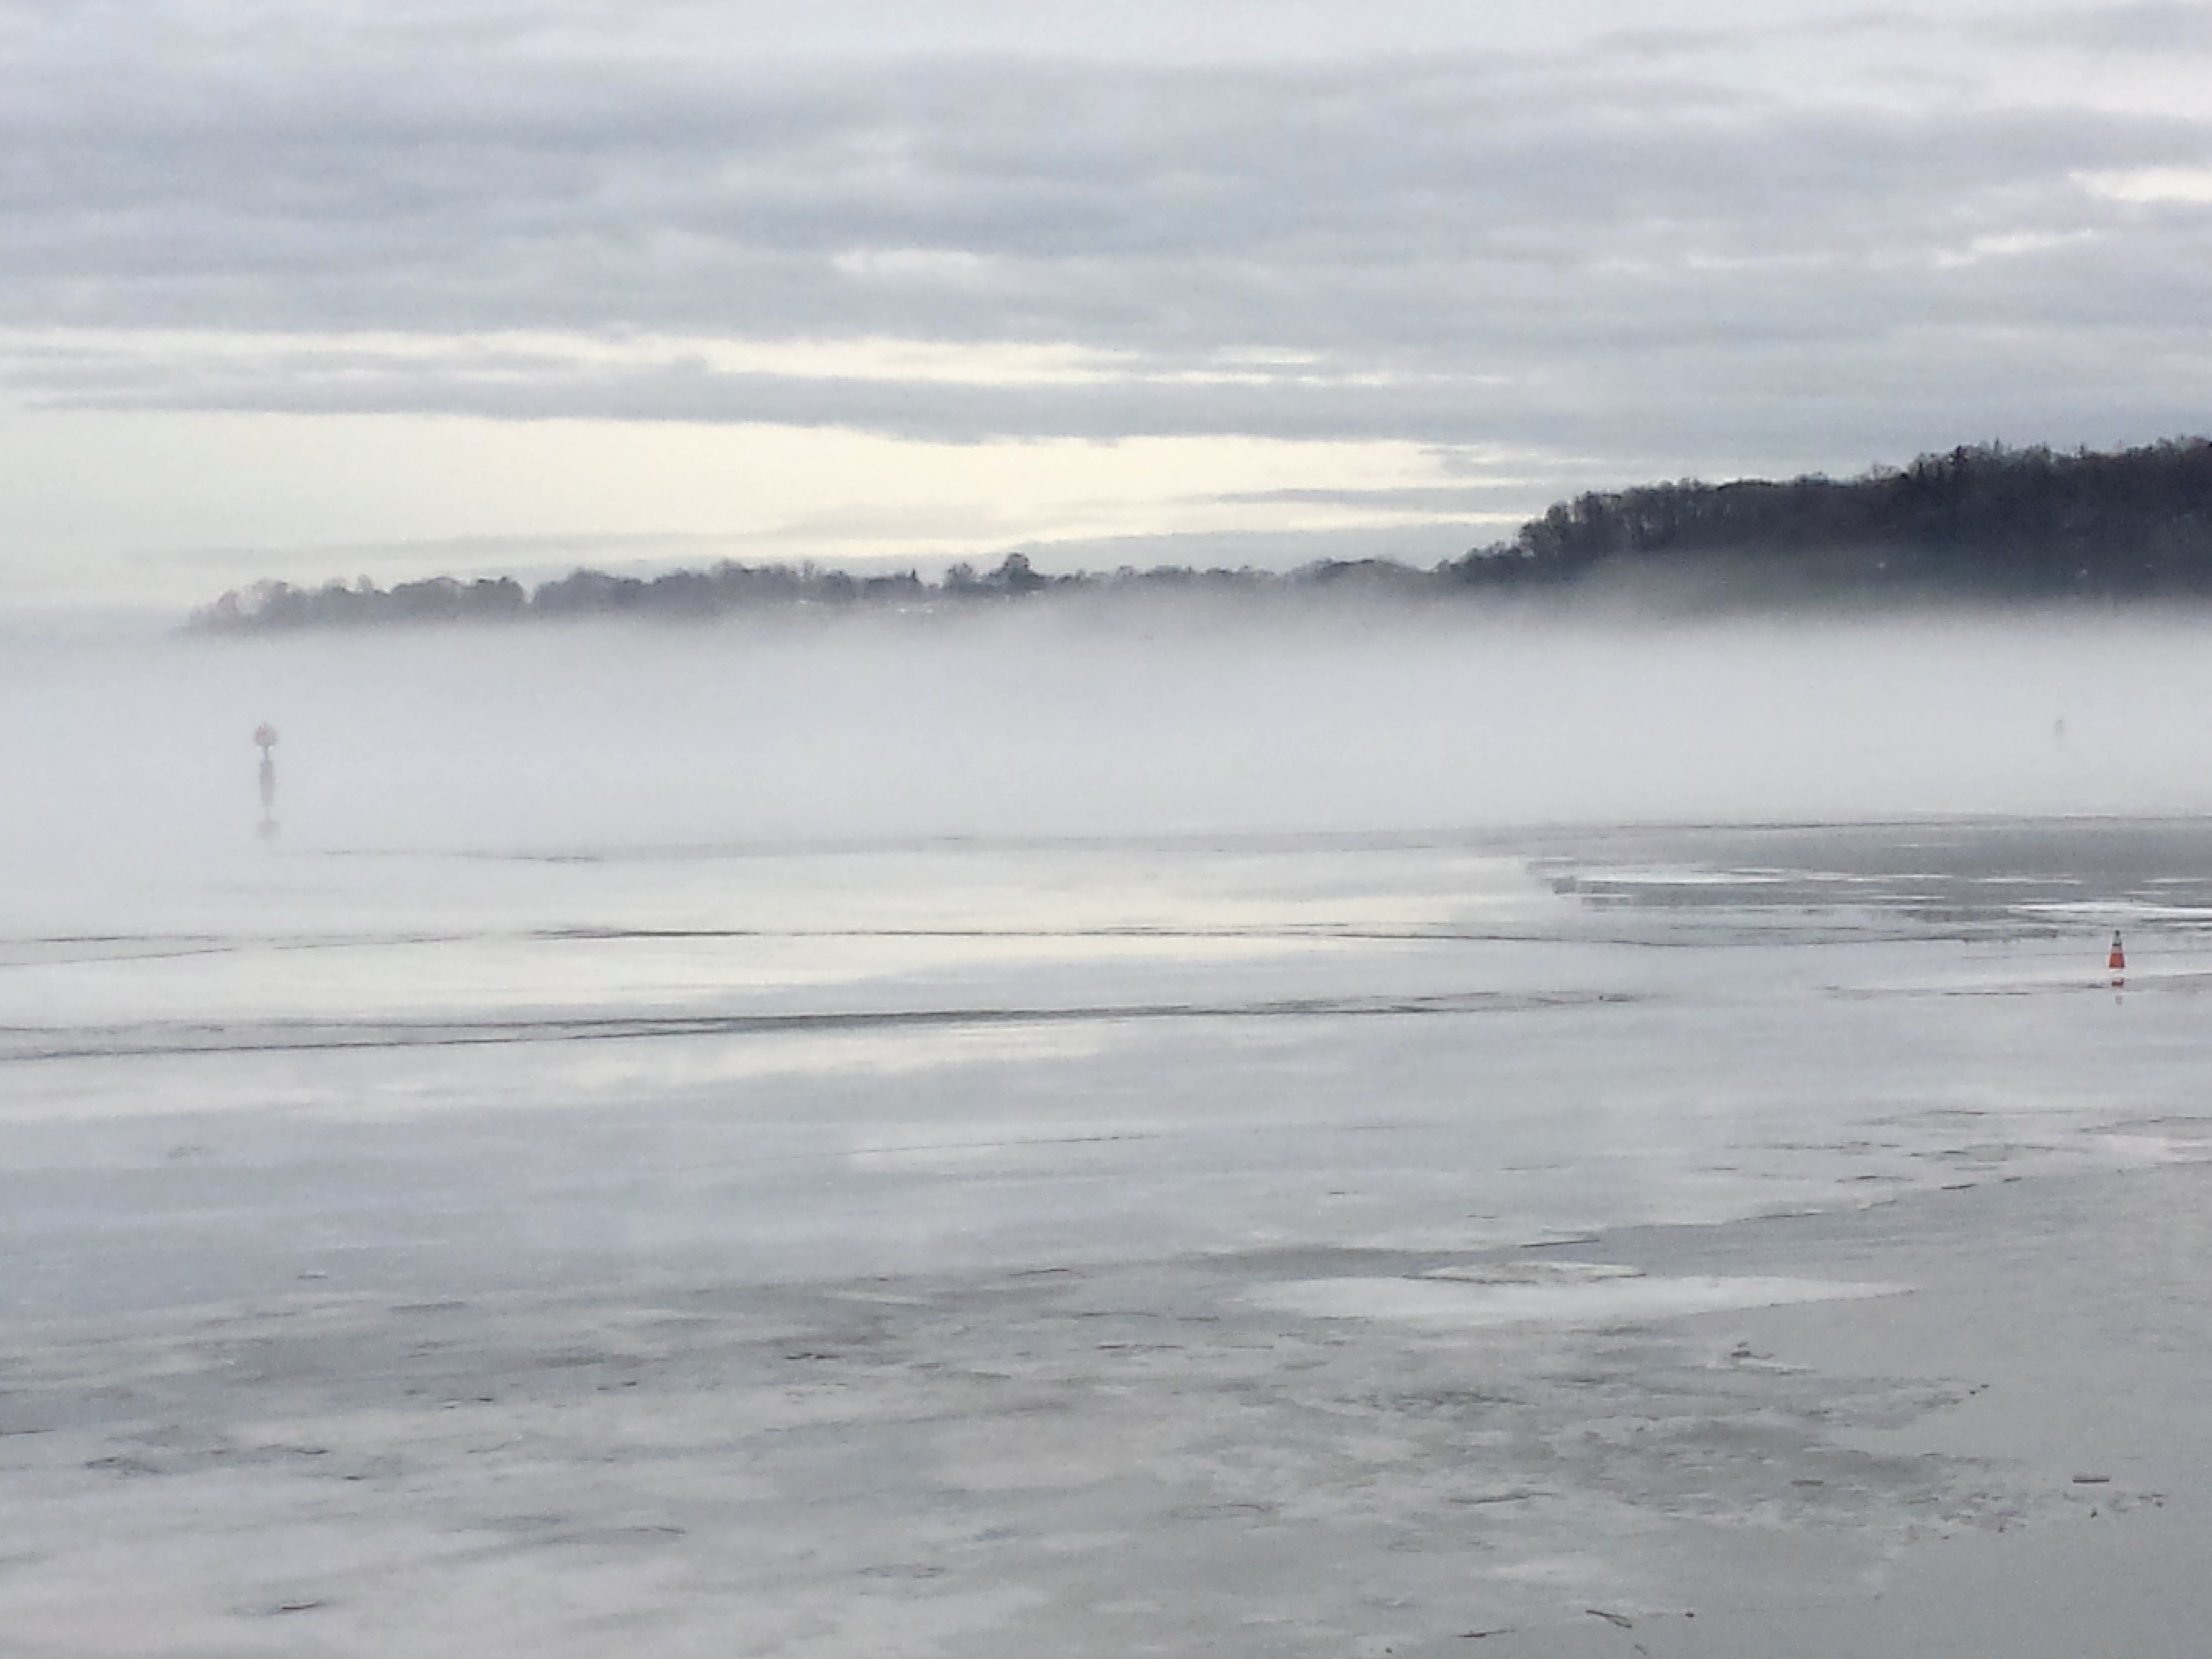
landscape, sea, coast, water, nature, outdoor, ocean, wilderness, snow, winter, fog, mist, morning, shore, wave, lake, land, wild, environment, ice, tranquil, scenic, natural, scenery, weather, arctic, body of water, clouds, earth, wetland, loch, freezing, arctic ocean, mudflat, atmospheric phenomenon, wind wave